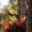
Label: deer